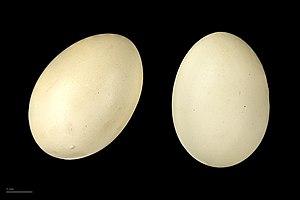
La Marmaronette marbrée, également appelée Sarcelle marbrée, est une espèce d'oiseau de la famille des Anatidés.